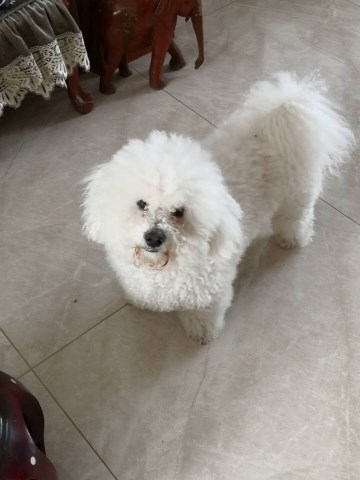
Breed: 3083-n000117-Bichon_Frise